Huamachuco

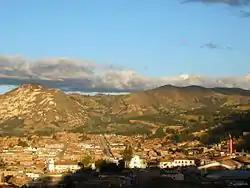
Panoramic view of the city of Haumachuco

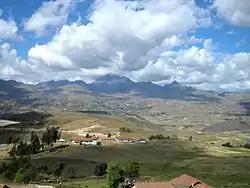
View of the nearby Andes and farmland

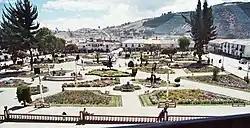
The square "Plaza Mayor"

Huamachuco (possibly from Quechua "waman", falcon or variable hawk, and Kulyi "chuco", earth or land, "land of falcons") is a town in northern Peru and capital of the province Sánchez Carrión in La Libertad Region. The city is the seat of the Territorial Prelature of Huamachuco. Lake Sausacocha lies to the northeast.